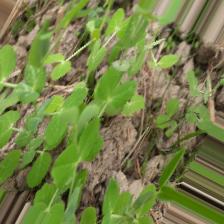
Label: Powdery Mildew